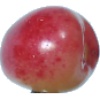
Label: Cherry Rainier 1